Saint Tudwal's Islands

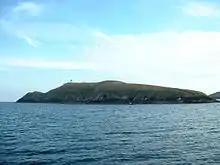
Saint Tudwal's Island West

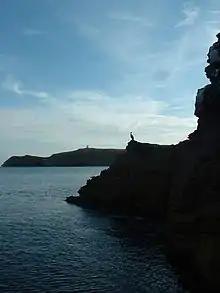
Saint Tudwal's Island East with West island in the background

Saint Tudwal's Islands (Welsh: Ynysoedd Tudwal) are a small archipelago lying south of Abersoch on the Llŷn Peninsula in North Wales, at the western end of Tremadog Bay. They were referred to as the Studwells in the early 19th century. The name of the islands derives from their traditional identification as the site of a hermitage used by Saint Tudwal during the 6th century. They are about east of the southern tip of the Llŷn Peninsula.